Roland McKeown

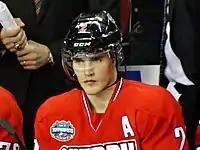
McKeown at the 2014 CHL/NHL Top Prospects Game.

In 2013–14, McKeown improved his offensive numbers, scoring 11 goals and 43 points in 62 games, and had an impressive +38 rating. In the Frontenacs first game of the season, McKeown had four assists in an 11–4 win over the Peterborough Petes. On December 20, McKeown recorded his first two-goal game of his career, scoring twice and added two assists in an 8–5 win over the Ottawa 67's. He participated in the 2014 CHL Top Prospects Game held at the Scotiabank Saddledome in Calgary, Alberta, playing for Team Cherry, where he was held without a point in a 4–3 loss. On March 23, McKeown earned his first career playoff goal against Andrew D'Agostini of the Peterborough Petes in overtime, as the Frontenacs defeated the Petes 5–4. In seven playoff games, McKeown had a goal and four points, as the Frontenacs were upset by the Peterborough Petes in the Eastern Conference quarter-finals.